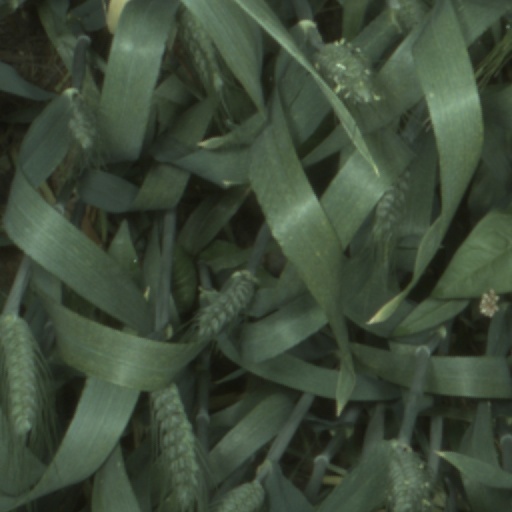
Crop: wheat